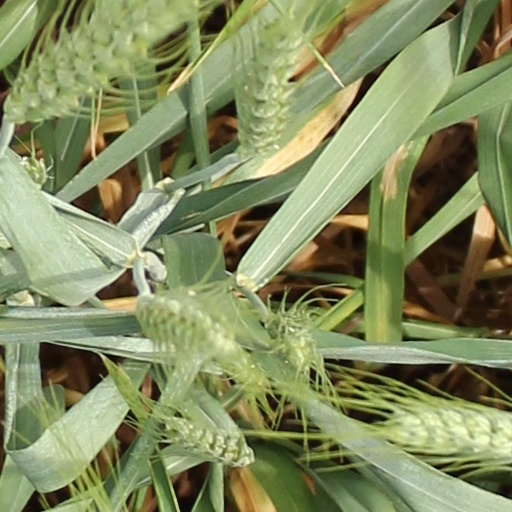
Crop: wheat